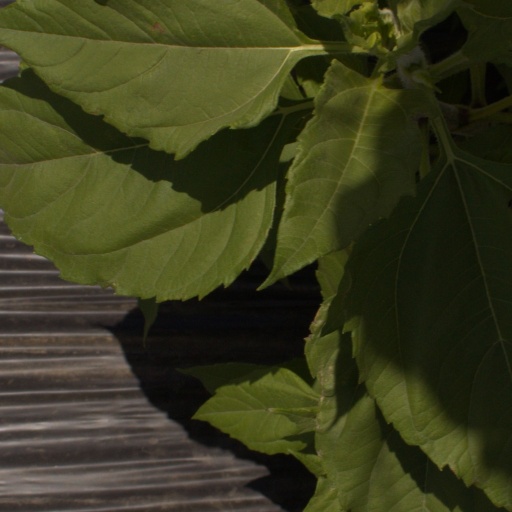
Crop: Jerusalem artichoke